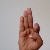
The image shows a hand gesture representing the letter 'F' in Indian Sign Language.